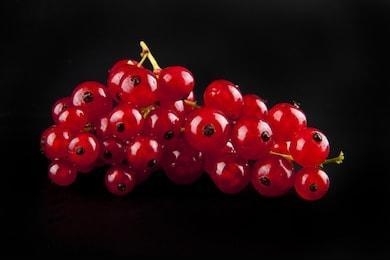
Label: redcurrant